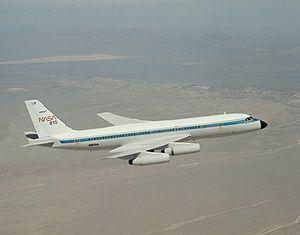
Le Convair 990 Coronado est un avion de ligne produit dans les années 1960 par Convair, une division du conglomérat General Dynamics. Produit à la demande d'American Airlines, il s'agit en fait d'une évolution rallongée de trois mètres de son prédécesseur le Convair 880.